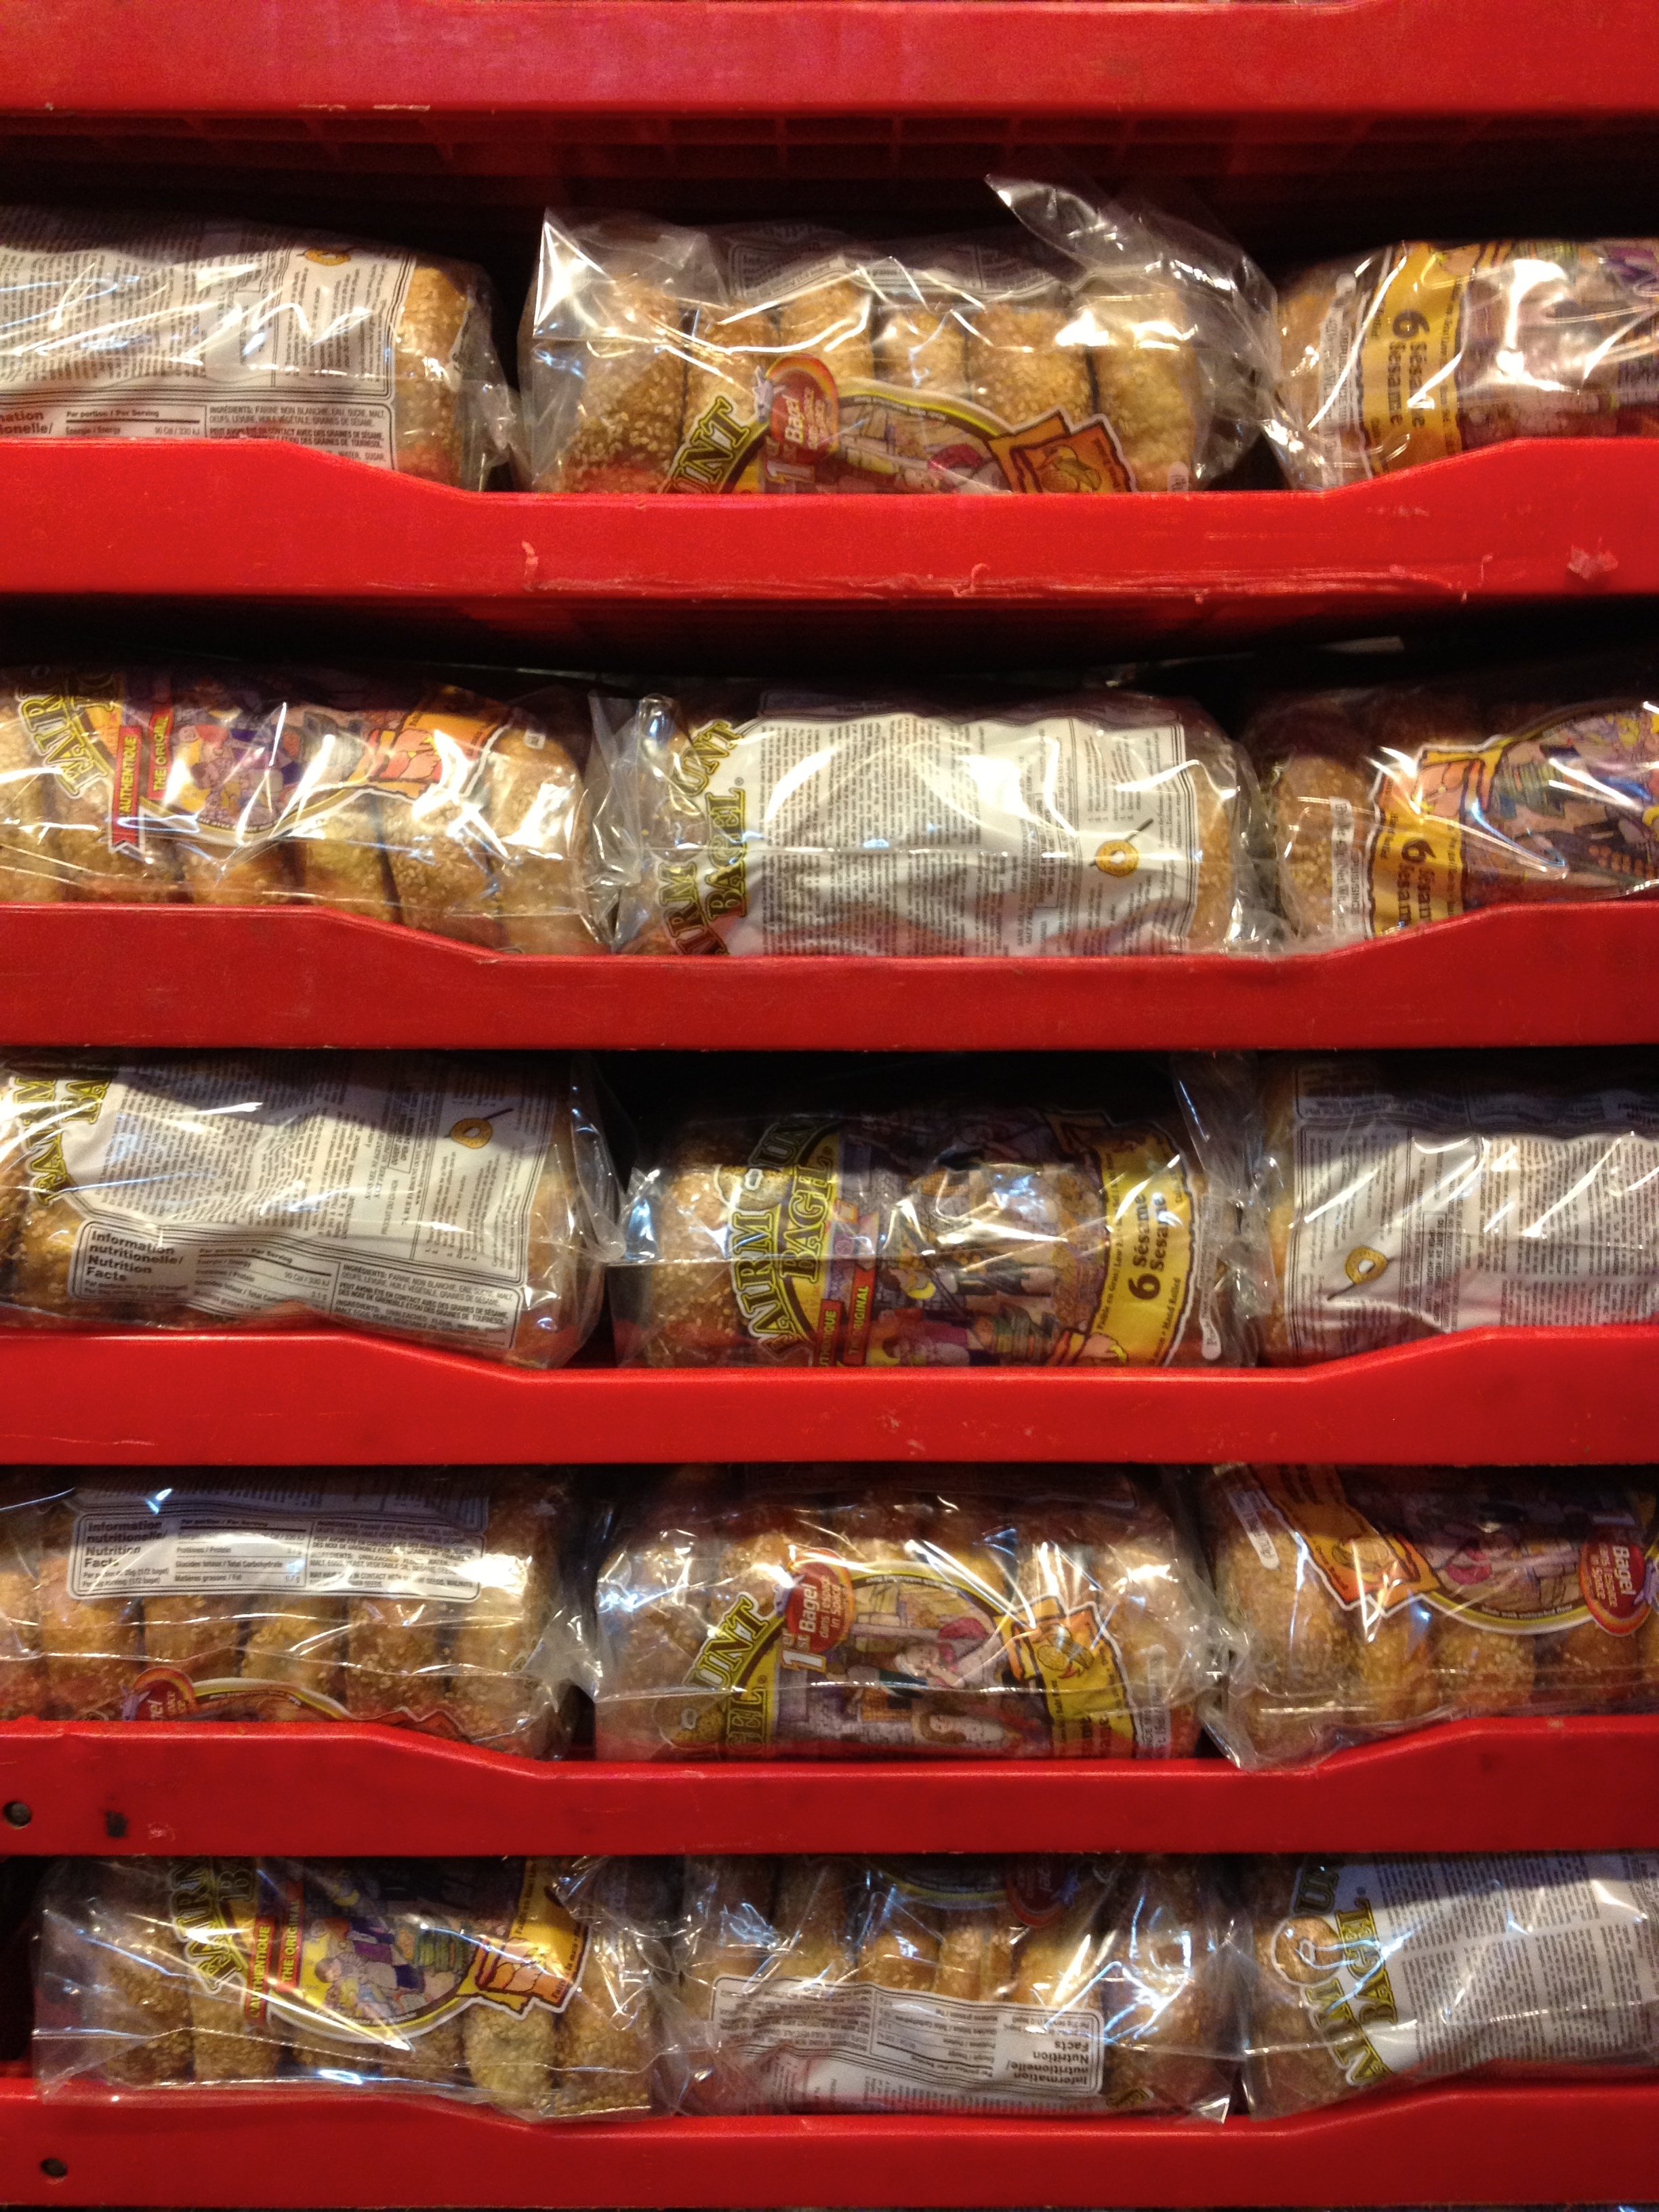
food, produce, fish